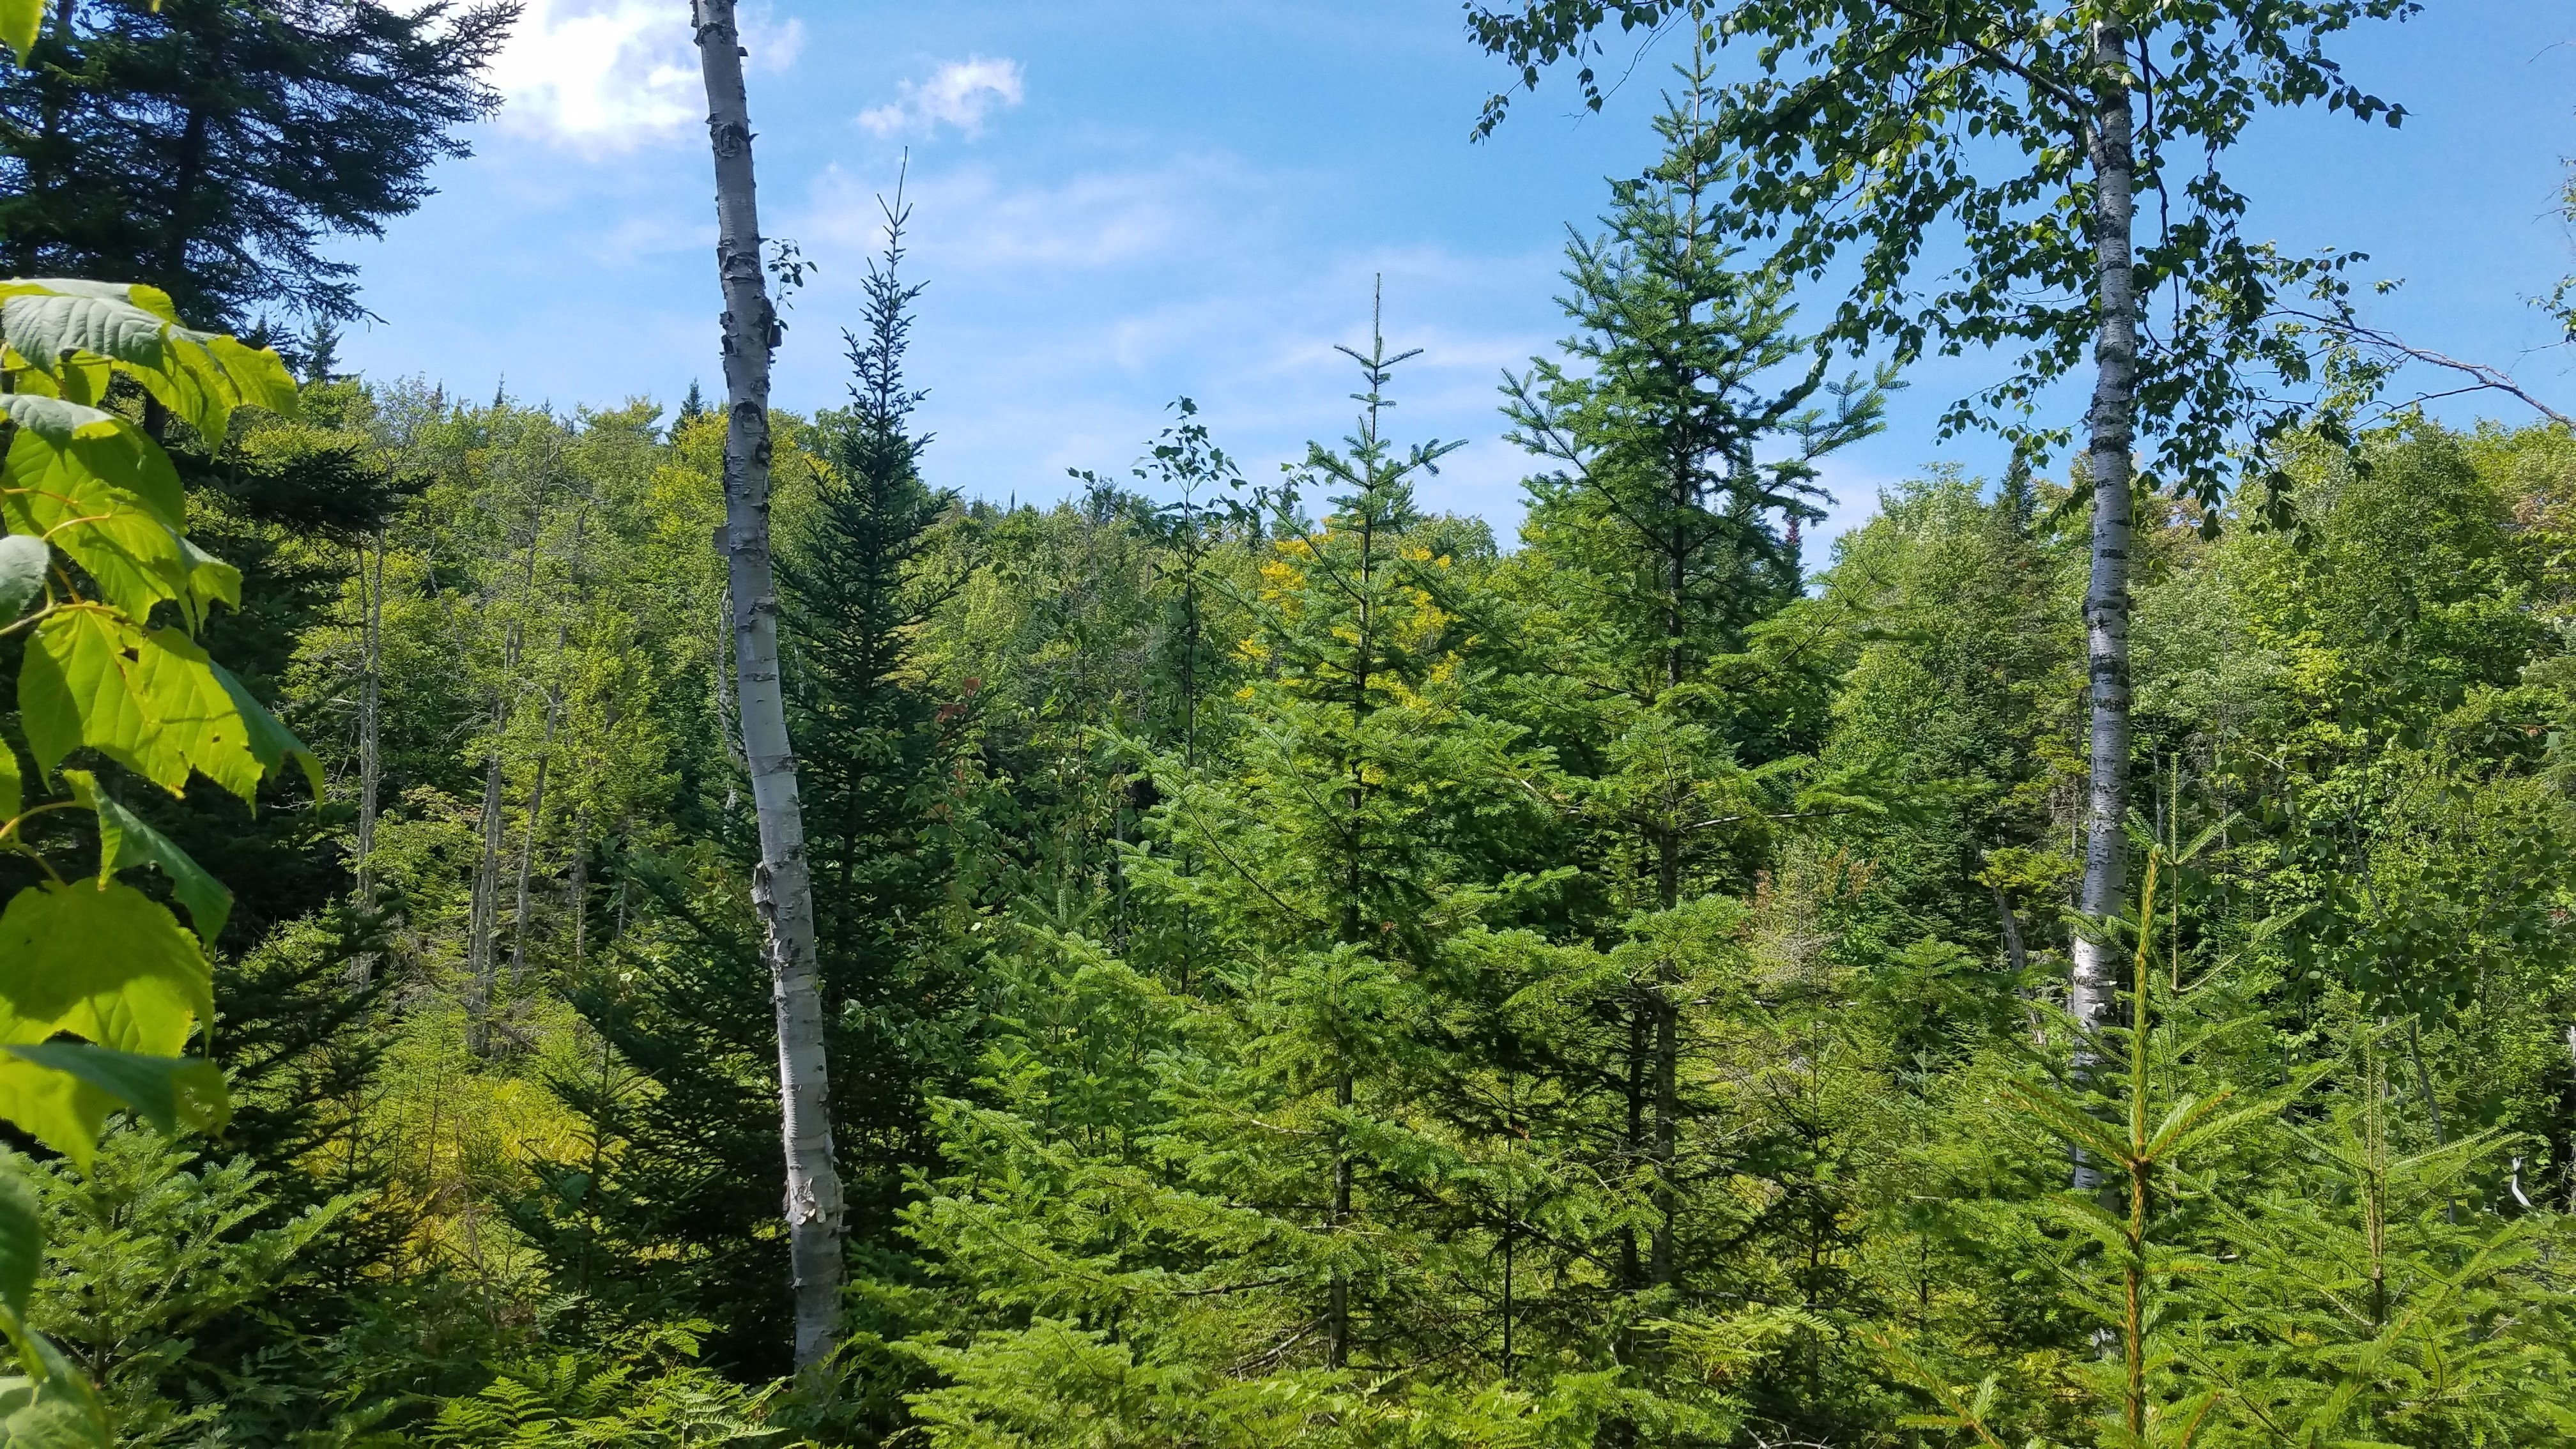
landscape, tree, nature, forest, outdoor, wilderness, mountain, trail, meadow, green, jungle, ridge, spruce, canada, vegetation, rainforest, deciduous, quebec, woodland, habitat, mont, larch, ecosystem, nature reserve, tremblant, biome, old growth forest, natural environment, temperate broadleaf and mixed forest, temperate coniferous forest